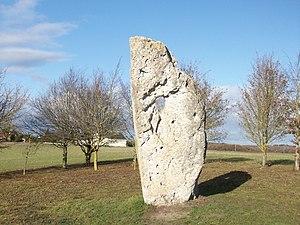
Monument mégalithique situé à Draché (France)
La Pierre percée, parfois appelée Pierre des Érables, Pierre des Arabes ou Bogue de Gargantua est une pierre percée, un menhir troué, située sur la commune française de Draché, dans le département d’Indre-et-Loire.
Draché est une commune française du département d'Indre-et-Loire, en région Centre-Val de Loire.